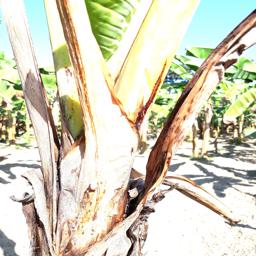
Label: BACTERIAL SOFT ROT